East 80th Street Houses

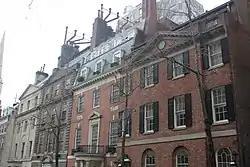
North elevations of 130 to 116 East 80th Street, 2022

The East 80th Street Houses are a group of four attached rowhouses on that street in the New York City borough of Manhattan. They are built of brick with various stone trims in different versions of the Colonial Revival architectural style.